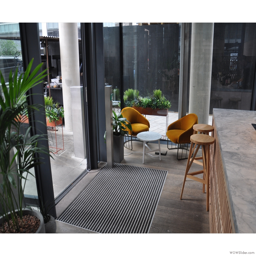
there 's some seating here : stools at the counter , or these chairs to the left of the door .